List of birds of Brazil

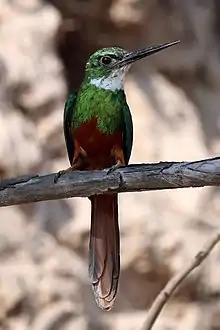
Rufous-tailed jacamar

The family Trogonidae includes trogons and quetzals. Found in tropical woodlands worldwide, they feed on insects and fruit, and their broad bills and weak legs reflect their diet and arboreal habits. Although their flight is fast, they are reluctant to fly any distance. Trogons have soft, often colorful, feathers with distinctive male and female plumage.